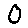
Label: 0